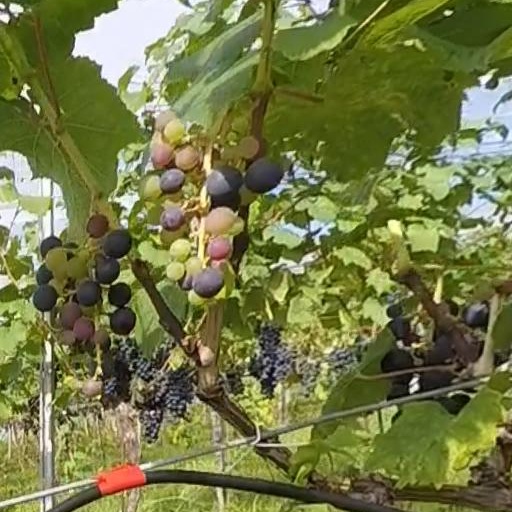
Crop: grape